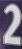
Number: 2